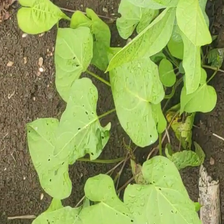
Weed species: Obscure_morning _glory(Ipomoea obscura)